Polytonality

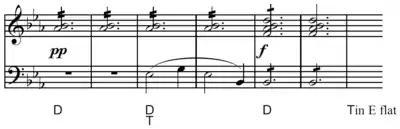
Polyvalency in BeethovenFile:Polyvalency in Beethoven.mid

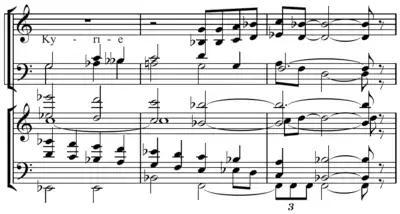
Polyvalency in Stravinsky's "Mass"File:Polyvalency in Stravinsky.mid

Passages of music, such as Poulenc's "Trois mouvements perpétuels", I., may be misinterpreted as polytonal rather than polymodal. In this case, two scales are recognizable but are assimilated through the common tonic (B).